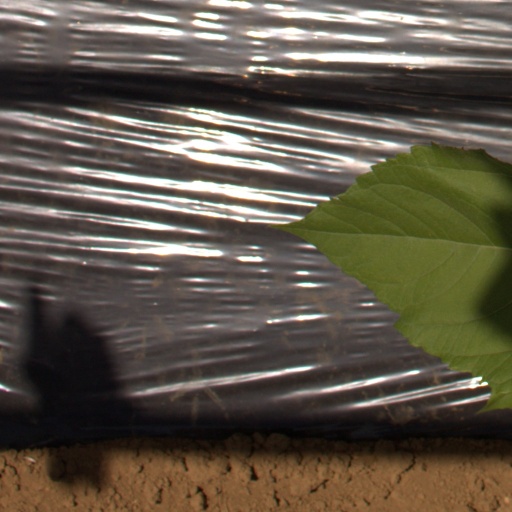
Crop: Jerusalem artichoke